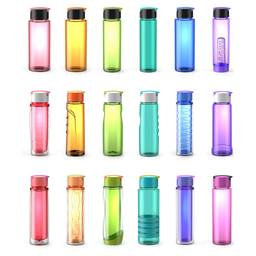
Label: bottles